Convent of São Francisco (Estremoz)

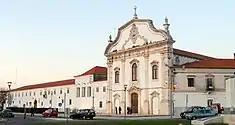
The church and convent dependenies

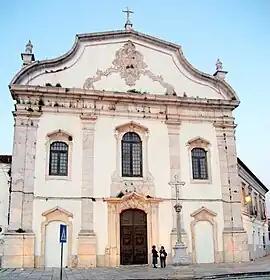
The principal facade of the Baroque church of St. Francis

In 1255, the Royal Convent of Estremoz was founded. The noble Eborense knight, Nuno Martins, was buried at the foot of the cross. First of the cloistered order, he enjoyed royal favour and protection, as he was almost canonical with his fellows.